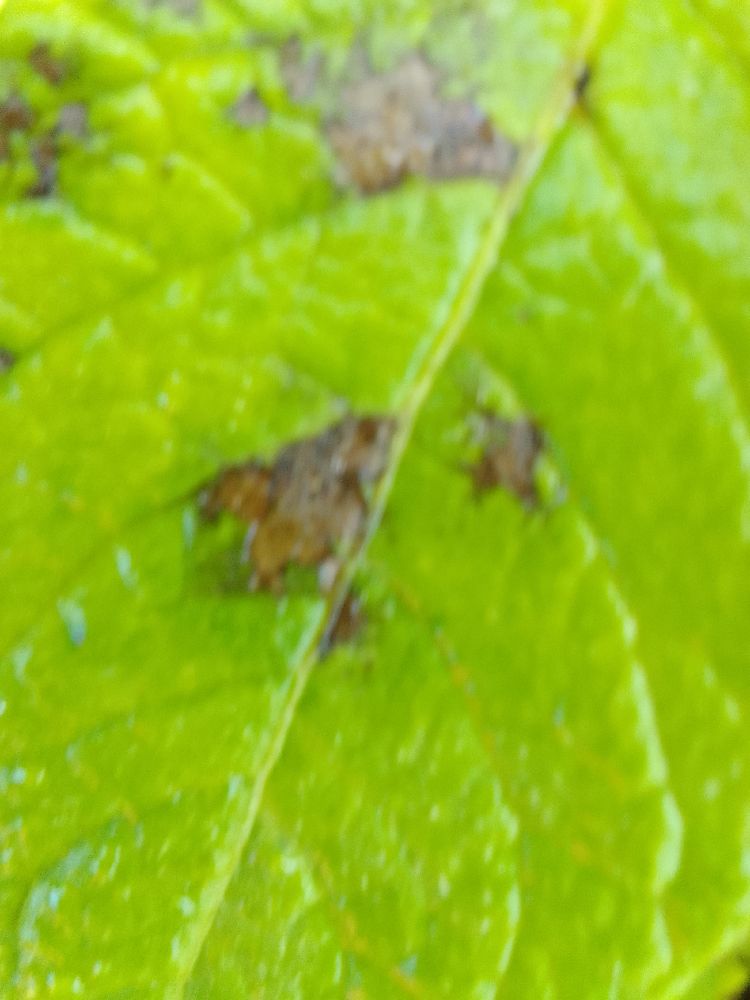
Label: Early blight